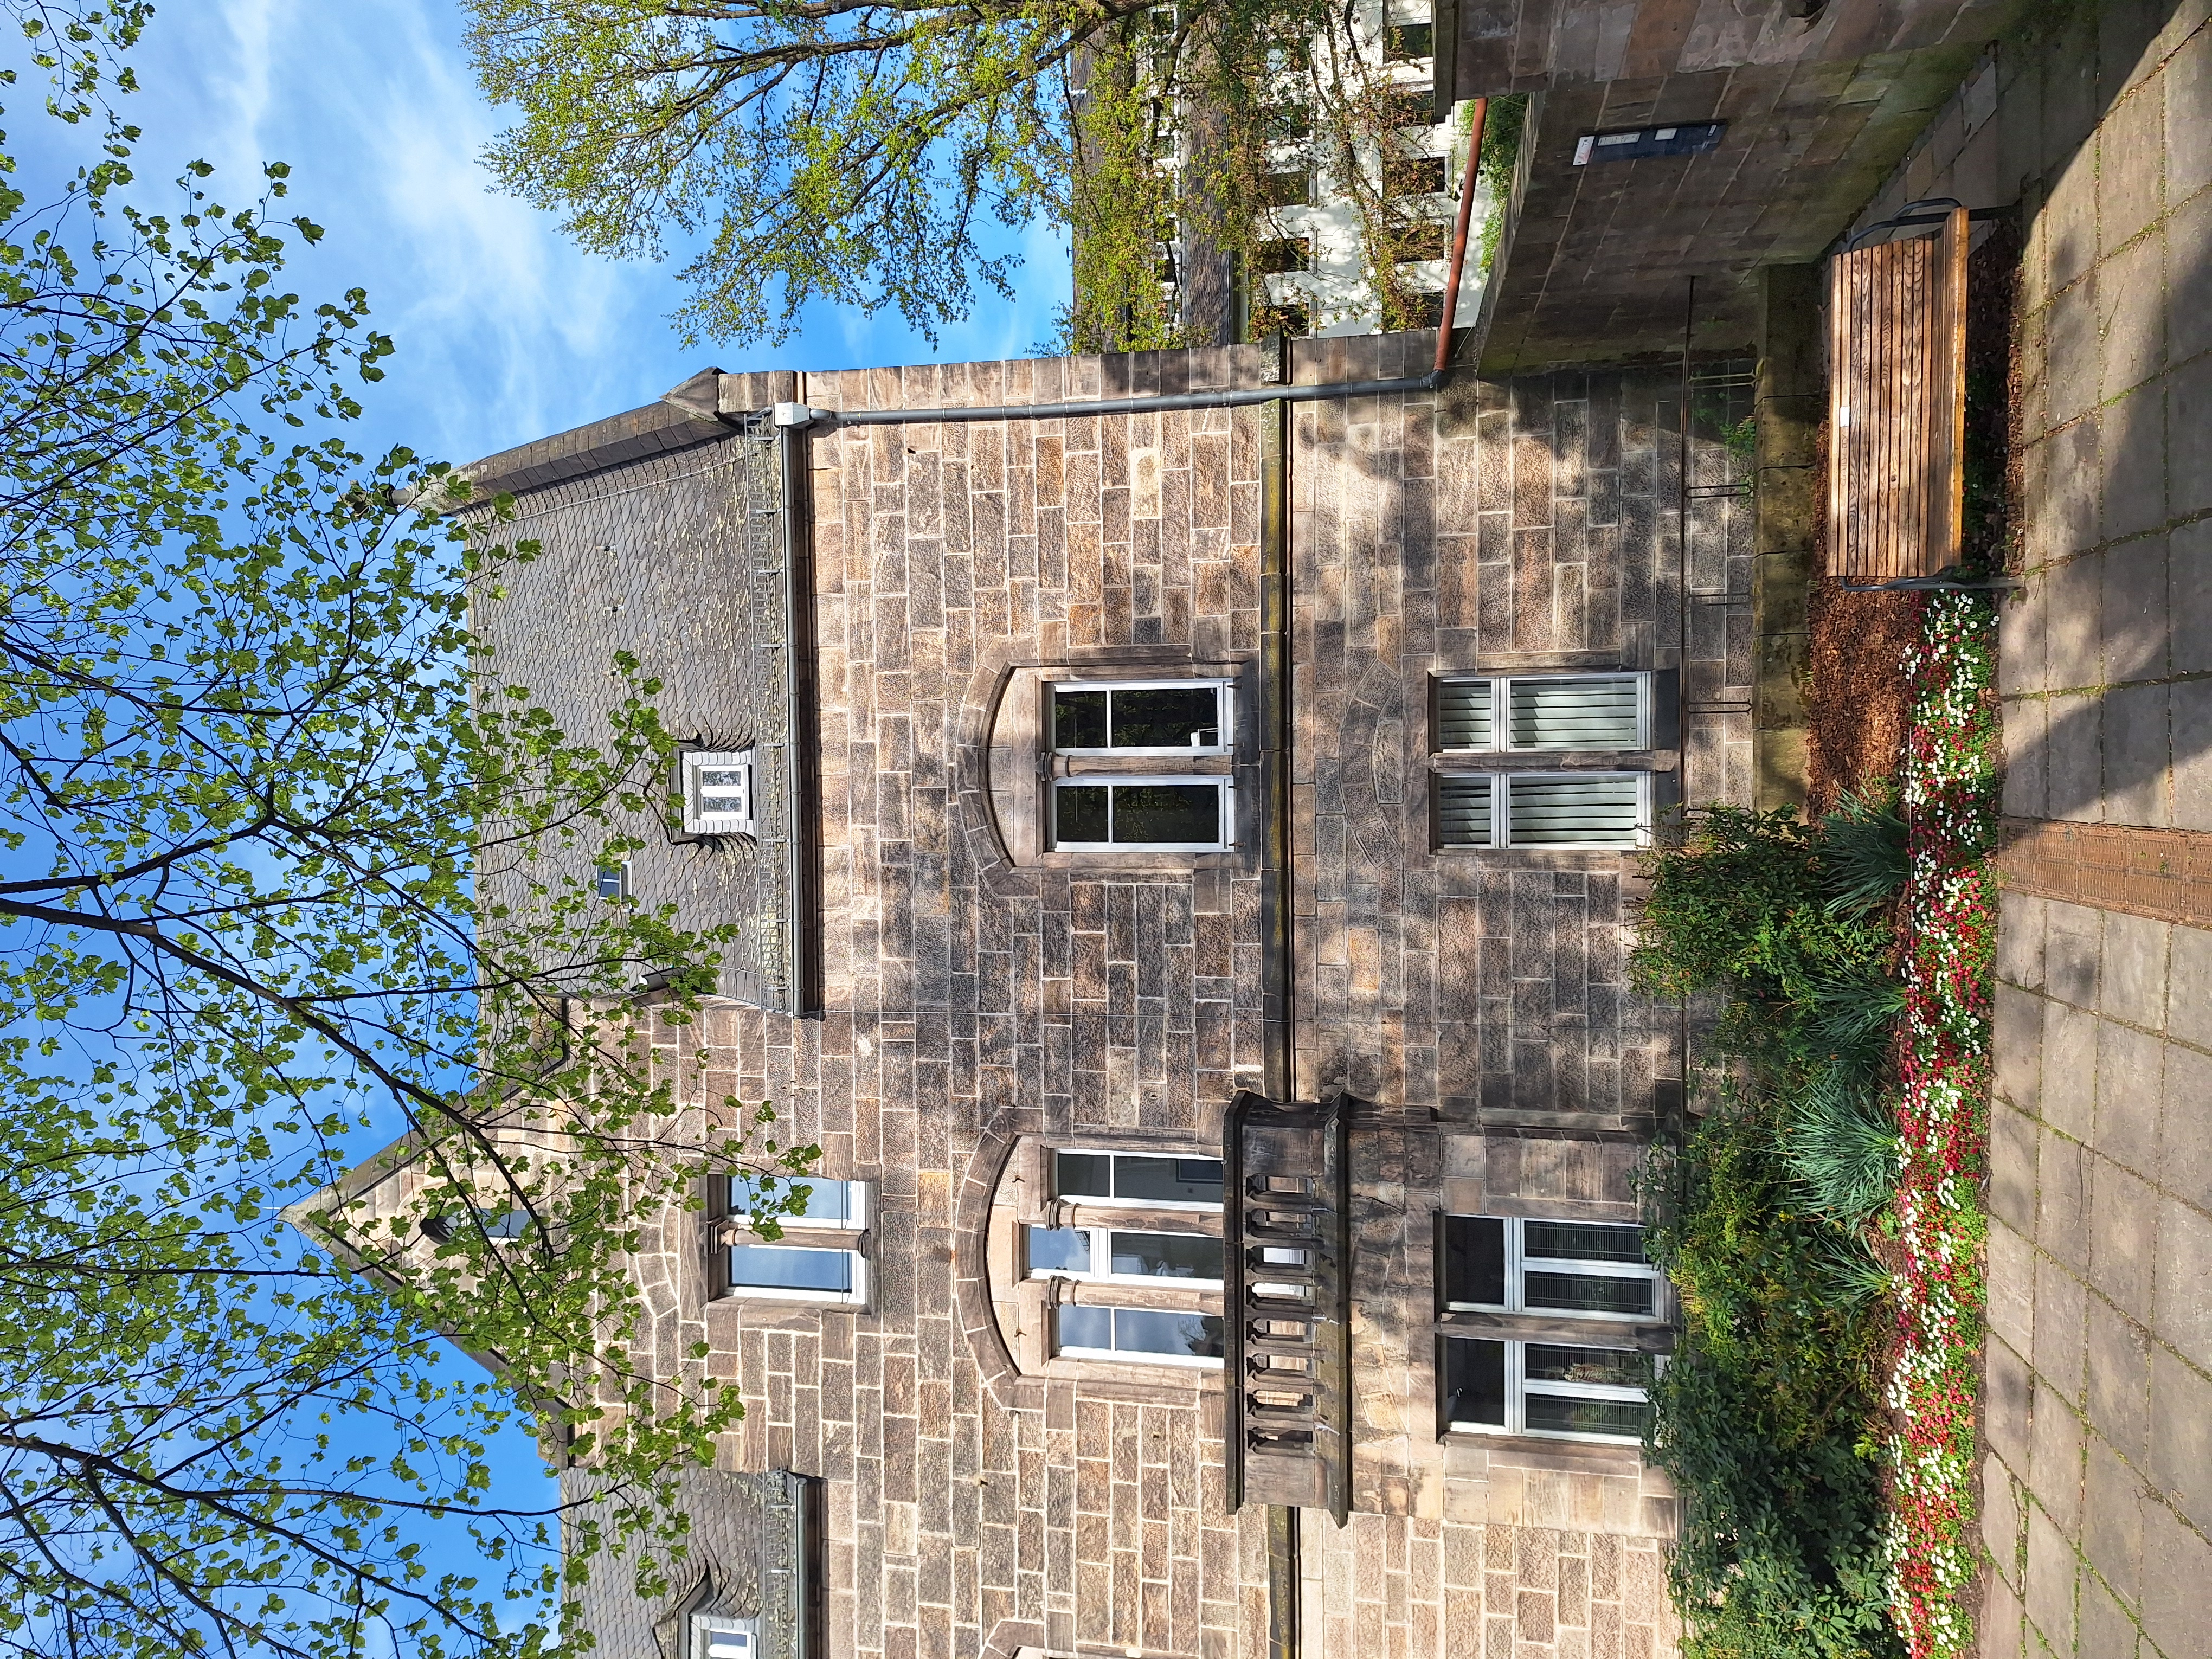
Building: Deutschhausstraße 1